Conservation in Indonesia

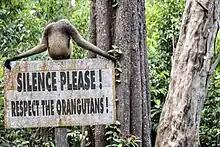
A sign warning not to disturb orangutans in Tanjung Puting National Park

Conservation in Indonesia encompasses efforts to protect the country's unique environment and biodiversity. Indonesia harbours a high rate of endemism and is rich in tropical rainforest and coral reefs.